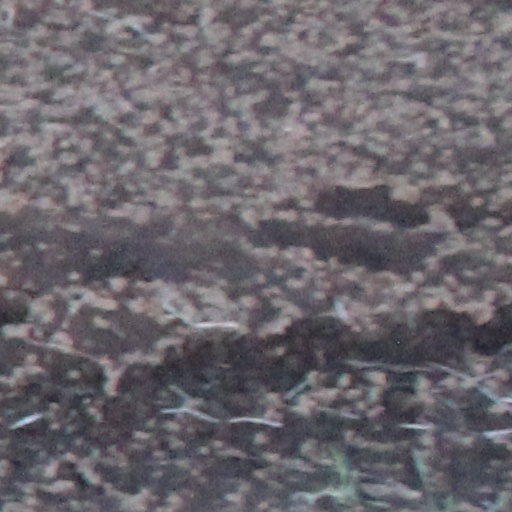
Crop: wheat